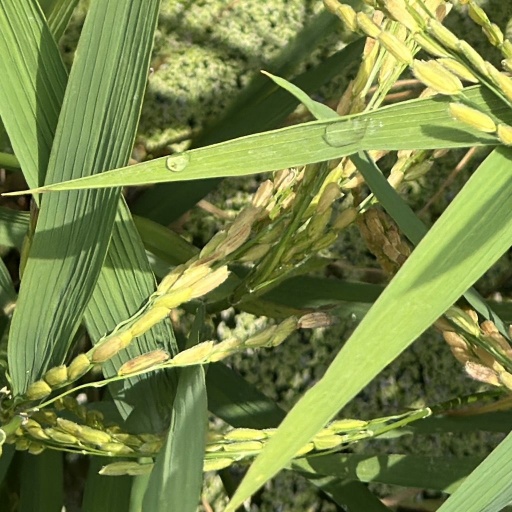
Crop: rice